Swallows and Amazons

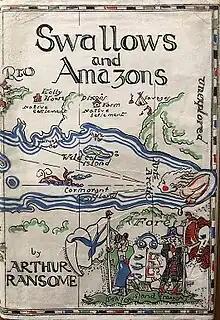
First edition dust jacket cover 1930

Swallows and Amazons is a children's adventure novel by English author Arthur Ransome first published on 21 July 1930 by Jonathan Cape. Set in the summer of 1929 in the Lake District, the book introduces the main characters of John, Susan, Titty and Roger Walker (Swallows); as well as their mother, Mary; and their baby sister, Bridget (nicknamed Vicky). We also meet Nancy and Peggy Blackett (Amazons); their uncle Jim (James Turner), commonly referred to as Captain Flint; and their widowed mother, Molly Blackett. It is the first book in the "Swallows and Amazons" series, followed by "Swallowdale".